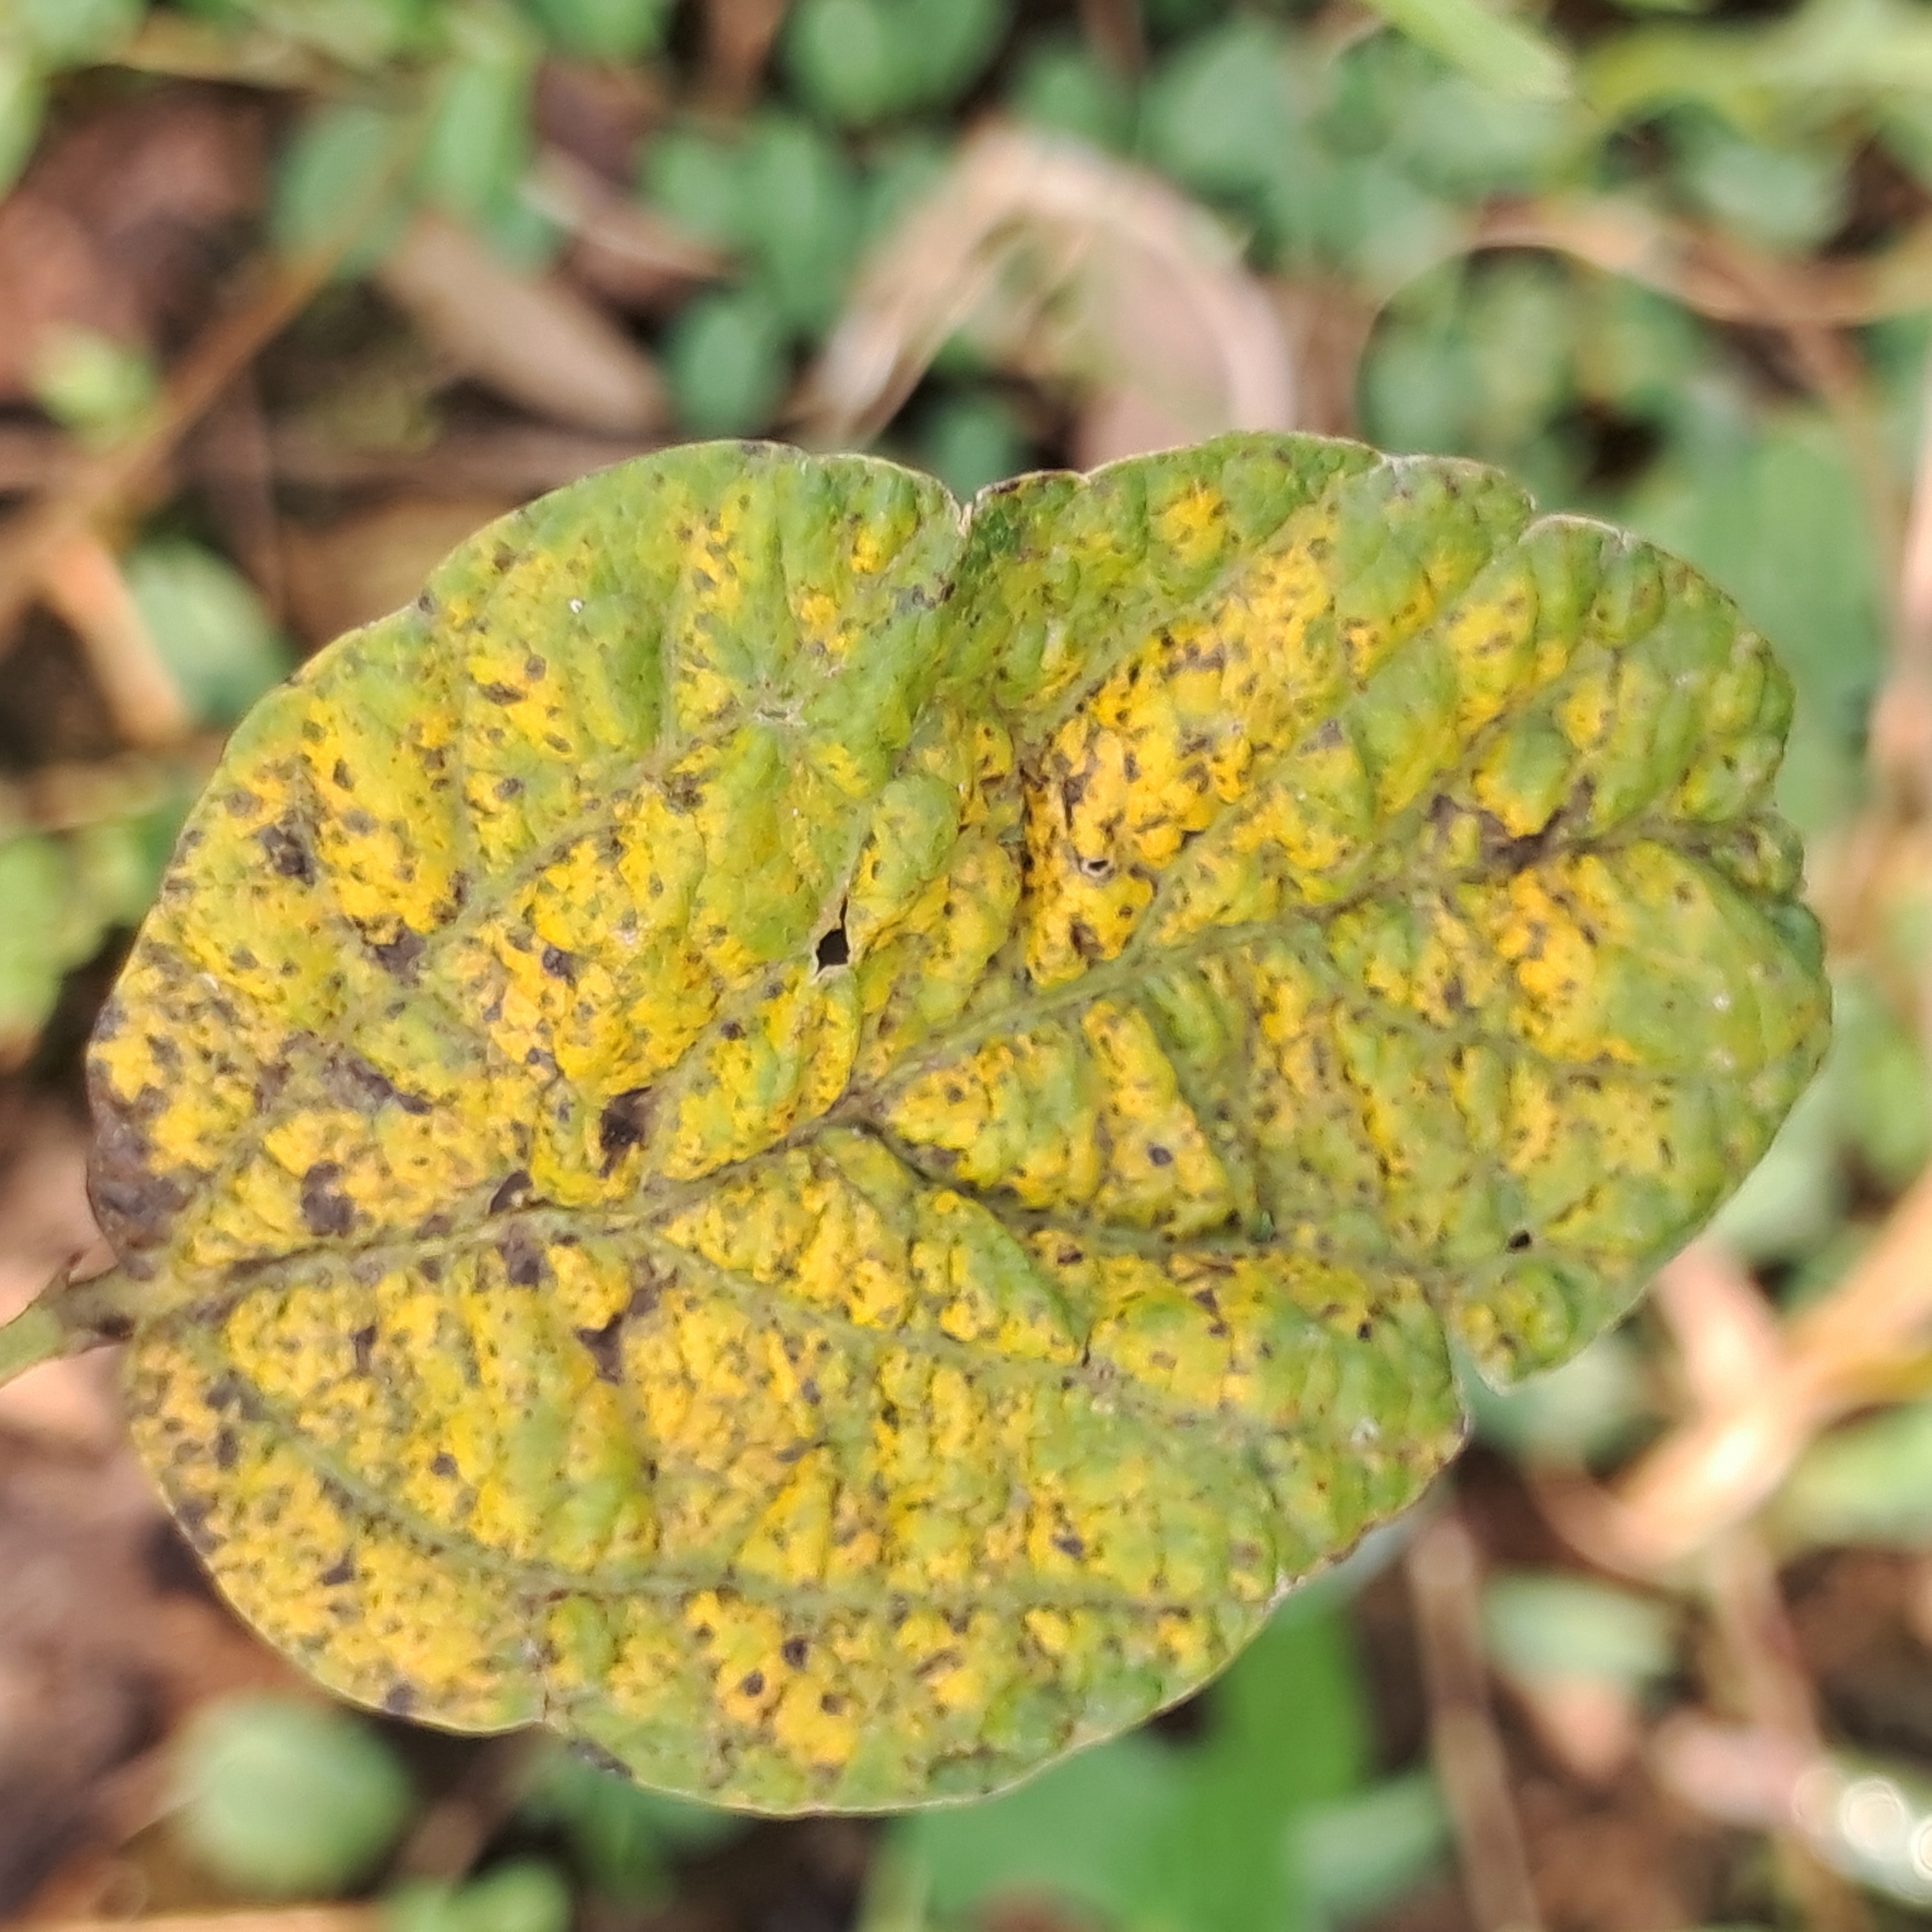
Label: Rust